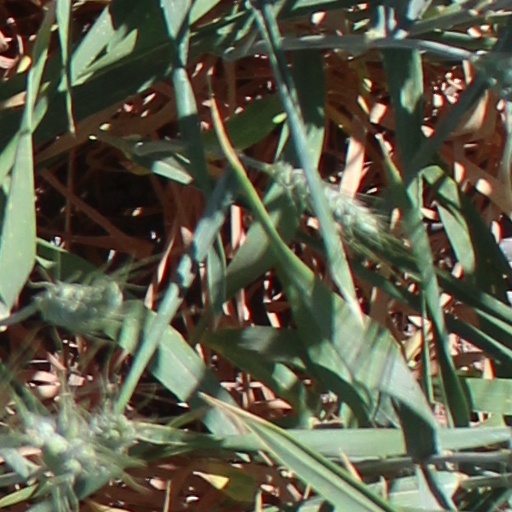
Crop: wheat